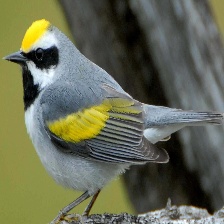
Species: GOLD WING WARBLER
Scientific name: VERMIVORA CHRYSOPTERA